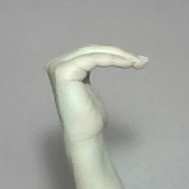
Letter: haa